AI Mark VIII radar

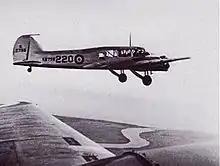
Avro Anson "K8758" was used to test radar systems. Its detection of Royal Navy ships in bad weather was the harbinger of the destruction of the German U-boat force.

The seminal Daventry Experiment of 1935 proved the basic concept of radar was feasible and led to the rapid formation of the Air Ministry Experimental Station (AMES) at Bawdsey Manor to develop them. The AMES team's primary concern was the development and deployment of the Chain Home (CH) system, providing early warning for raids approaching the UK. As the team grew, the work diversified, and by 1938 there were a number of teams working on other projects as well.